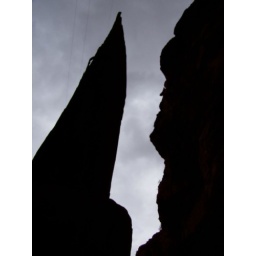
rock formation shadows against the glooming clouds above